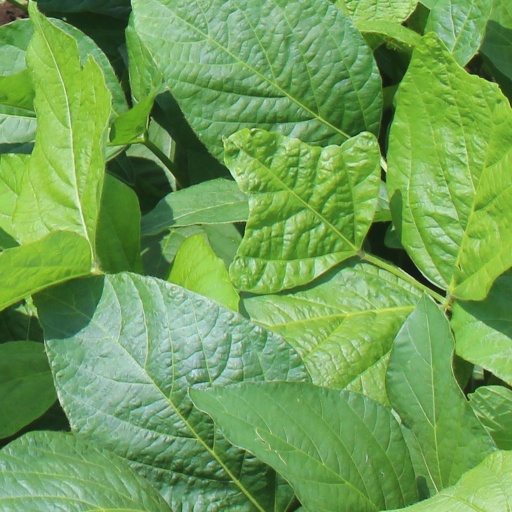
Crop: soybean